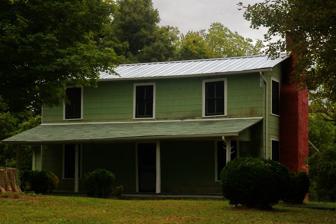
Building: Lewis–Thornburg Farm
Country: United States of America
Year built: 1855
Historic farm in North Carolina, United States United States historic place Lewis–Thornburg Farm U.S. National Register of Historic Places Lewis–Thornburg House, September 2014 Show map of North Carolina Show map of the United States Nearest city NC 1107, approximately 1.5 miles south of the junction with NC 1170, near Asheboro, North Carolina Coordinates 35°36′59″N 79°56′41″W / 35.61639°N 79.94472°W / 35.61639; -79.94472 Area 160.8 acres (65.1 ha) Built c. 1855 ( 1855 ) -1950 Architectural style Center-passage single pile NRHP reference No. 05000085 Added to NRHP February 24, 2005 Lewis–Thornburg Farm , also known as the Thornburg Farm, is a historic home and farm complex near Asheboro , Randolph County, North Carolina . The farmhouse was built about 1855, and is a two-story, single-pile, three-bay, frame dwelling.  It has a gable roof and a two-story rear ell, a one-story rear kitchen wing and a one-story enclosed rear porch.  Other contributing resources are two grape arbors (c. 1950), a smokehouse (c. 1920), an equipment shed/garage (c. 1930), an outhouse (c. 1930), five chicken houses (c. 1930, c. 1950), a dog house and pen (c. 1950), pigeon boxes (c. 1950), two equipment sheds (c. 1950), a storage shed, a barn (c. 1900, c. 1950), a tack shed (c. 1950), a carriage house (c. 1900), a three-board fence (c. 1950), an animal chute (c. 1950), a hog shelter (c. 1950), a wood shed (c. 1950), a hog house (c. 1950), and the agricultural landscape. It was added to the National Register of Historic Places in 2005. References